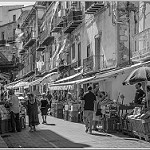
Label: B & W